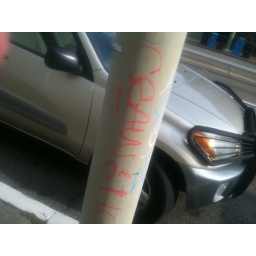
Taken on a street pole in the sunset dist